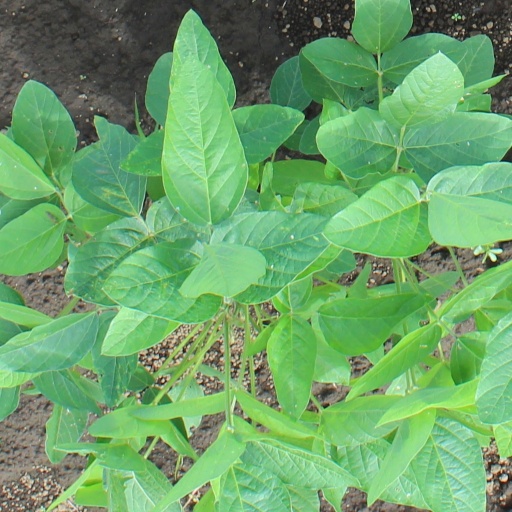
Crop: soybean